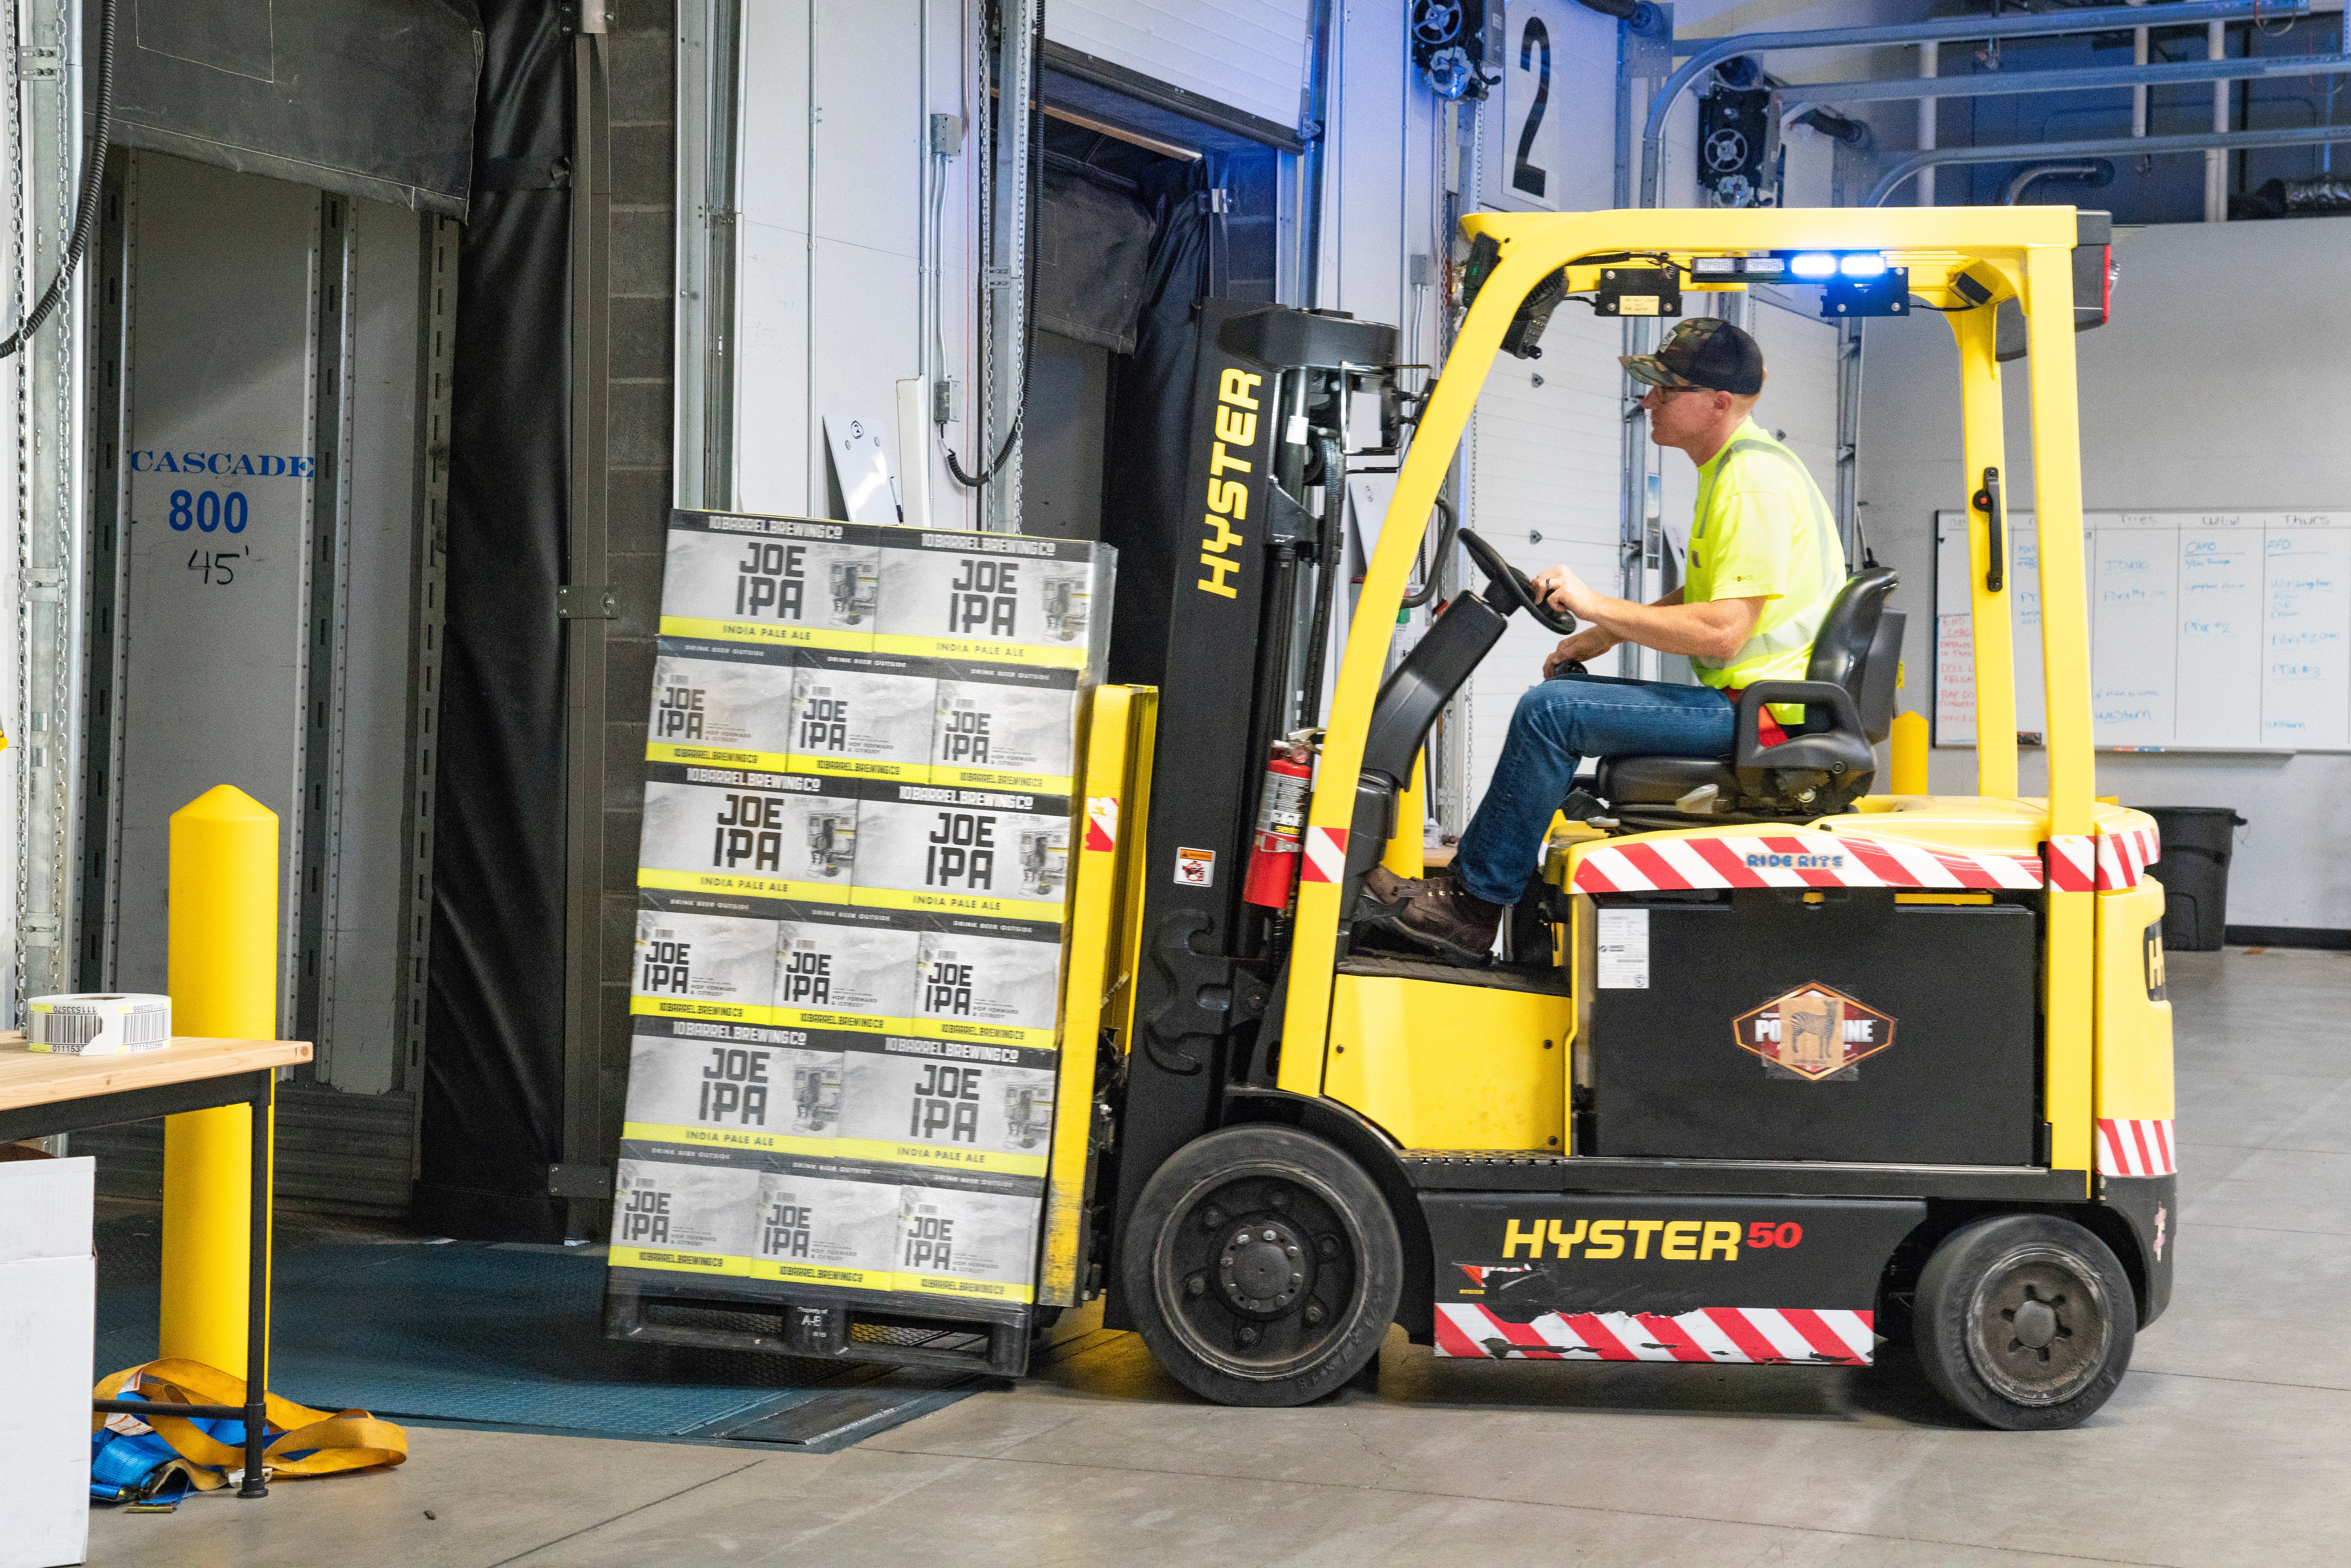
forklift truck, warehouseman, transport, vehicle, Pallet jack